Lismakeeve

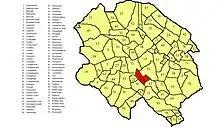
Location of the townland within the civil parish of Glenkeen and the ecclesiastical parish of Borrisoleigh and Ileigh

Lismakeeve is a townland in the civil parish of Glenkeen